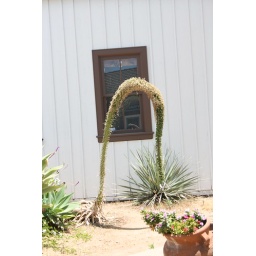
flowers and trees in San Diego, CA